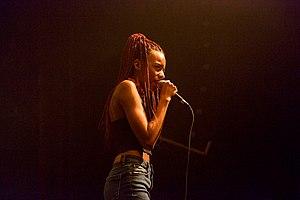
Ravyn Lenae est une chanteuse compositrice et interprète américaine de R&B originaire de Chicago. Elle fait partie du label Atlantic Records.